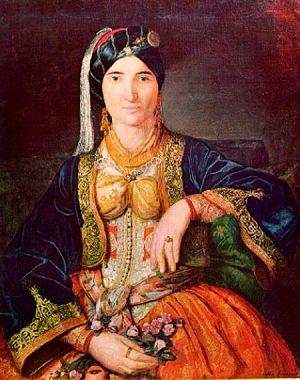
Katarina Ivanović, née à Veszprém ou Székesfehérvár en Hongrie en 1811 ou 1817 et morte à Székesfehérvár le 22 septembre 1882, est une peintre serbe, ayant vécu principalement en Autriche/Autriche-Hongrie.
Voici la liste des conjoints des souverains des différentes entités qui ont constitué la Serbie au cours des siècles :